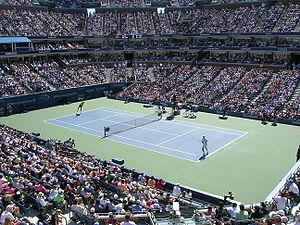
Le tennis est un sport de raquette qui oppose soit deux joueurs soit quatre joueurs qui forment deux équipes de deux. Les joueurs utilisent une raquette cordée verticalement et horizontalement à une tension variant avec la puissance ou l'effet que l'on veut obtenir.